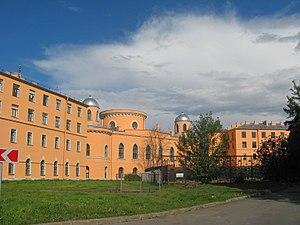
Le palais de Tchesmé ou palais Tchesmé est un palais impérial hospitalier, servant de relais, d'étape, situé à Saint-Pétersbourg. C'est l'architecte Georg Friedrich Veldten qui a dirigé sa construction, à la demande de l'impératrice Catherine II. Le style est pseudo-gothique russe. Avec l'église de Tchesmé, il représente un ensemble unique près de la perspective Moskovski.